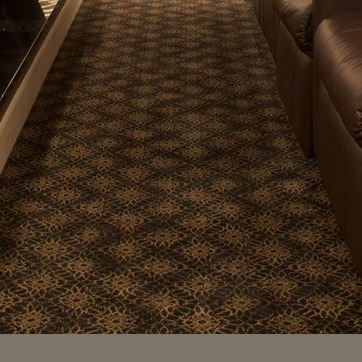
Material: carpet